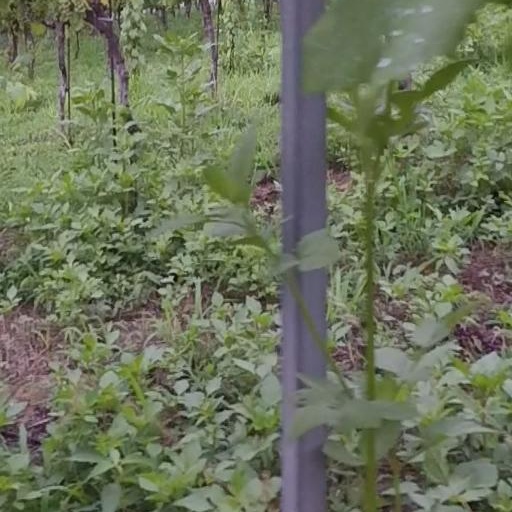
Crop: grape